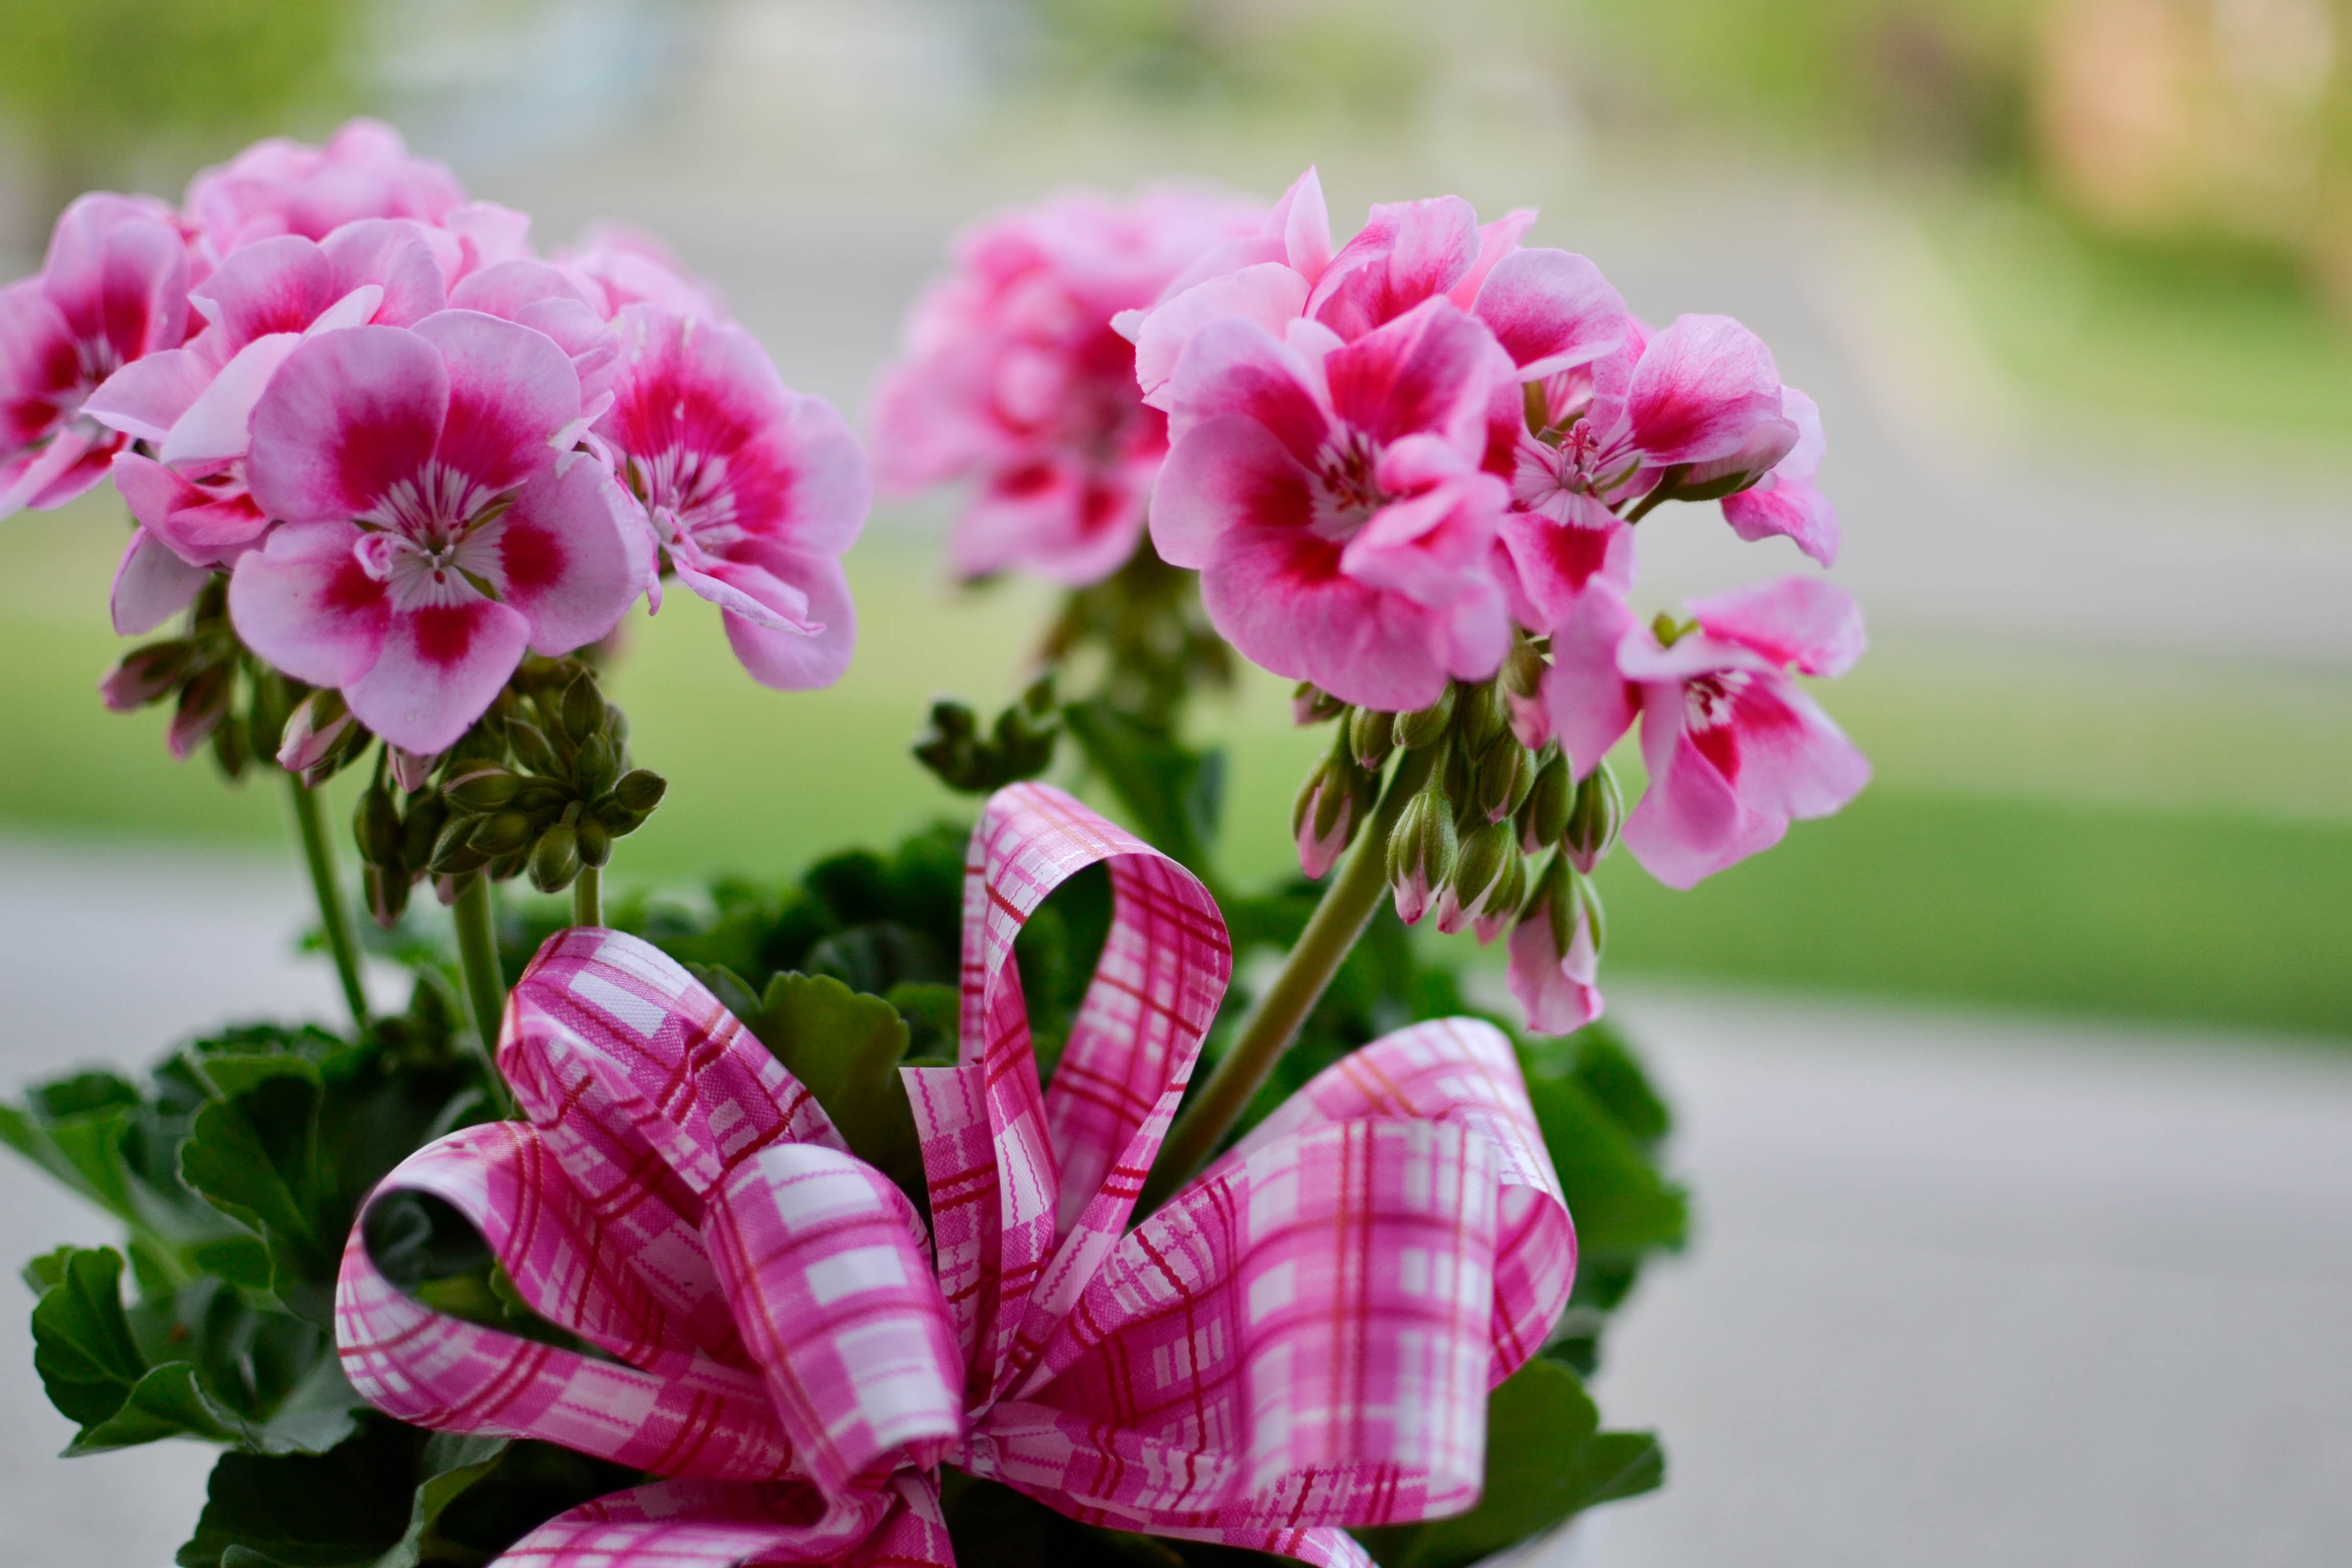
blossom, plant, flower, petal, botany, pink, flora, shrub, carnation, floristry, dianthus, macro photography, flowering plant, land plant, pink family